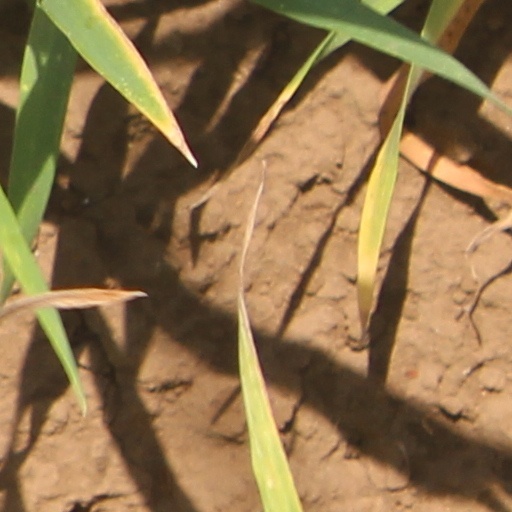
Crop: wheat